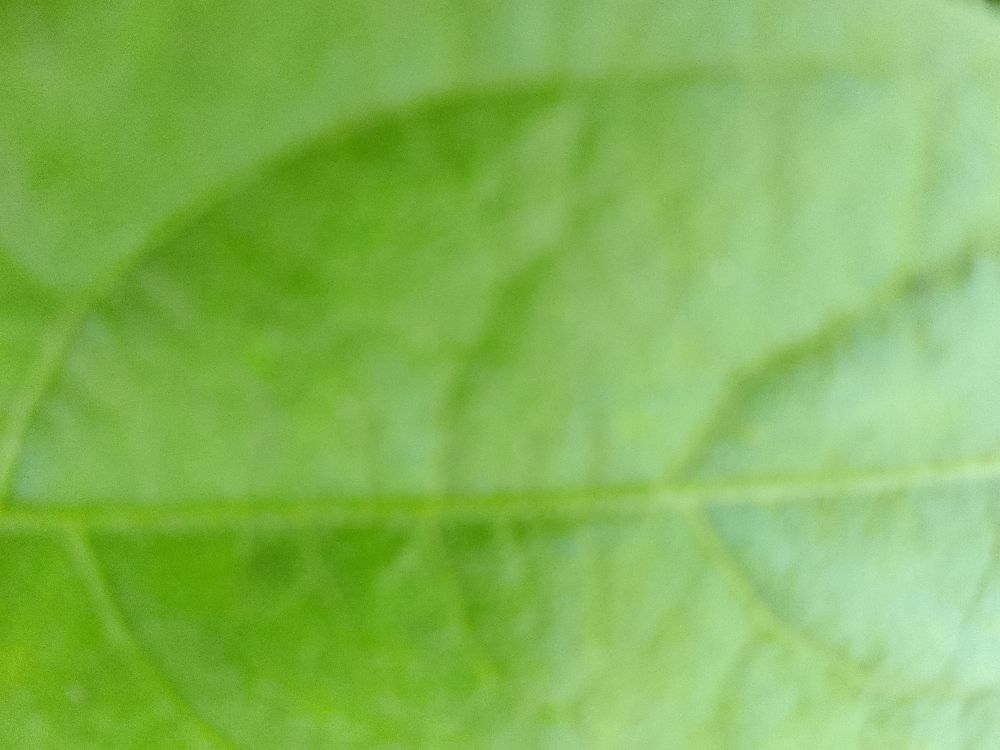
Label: healthy